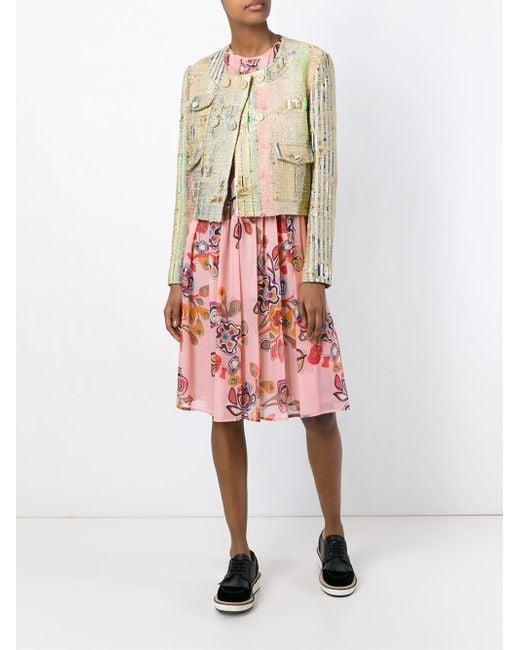
lässige Cropped-Jacke mit Pailletten, lange Ärmel